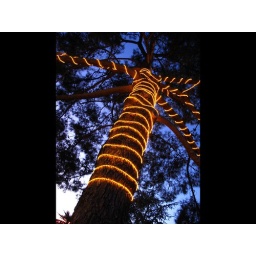
Christmas lighting on a tree in Portoroz at the Istrian coast / Mediterranean sea, Slovenia. 01/2007.